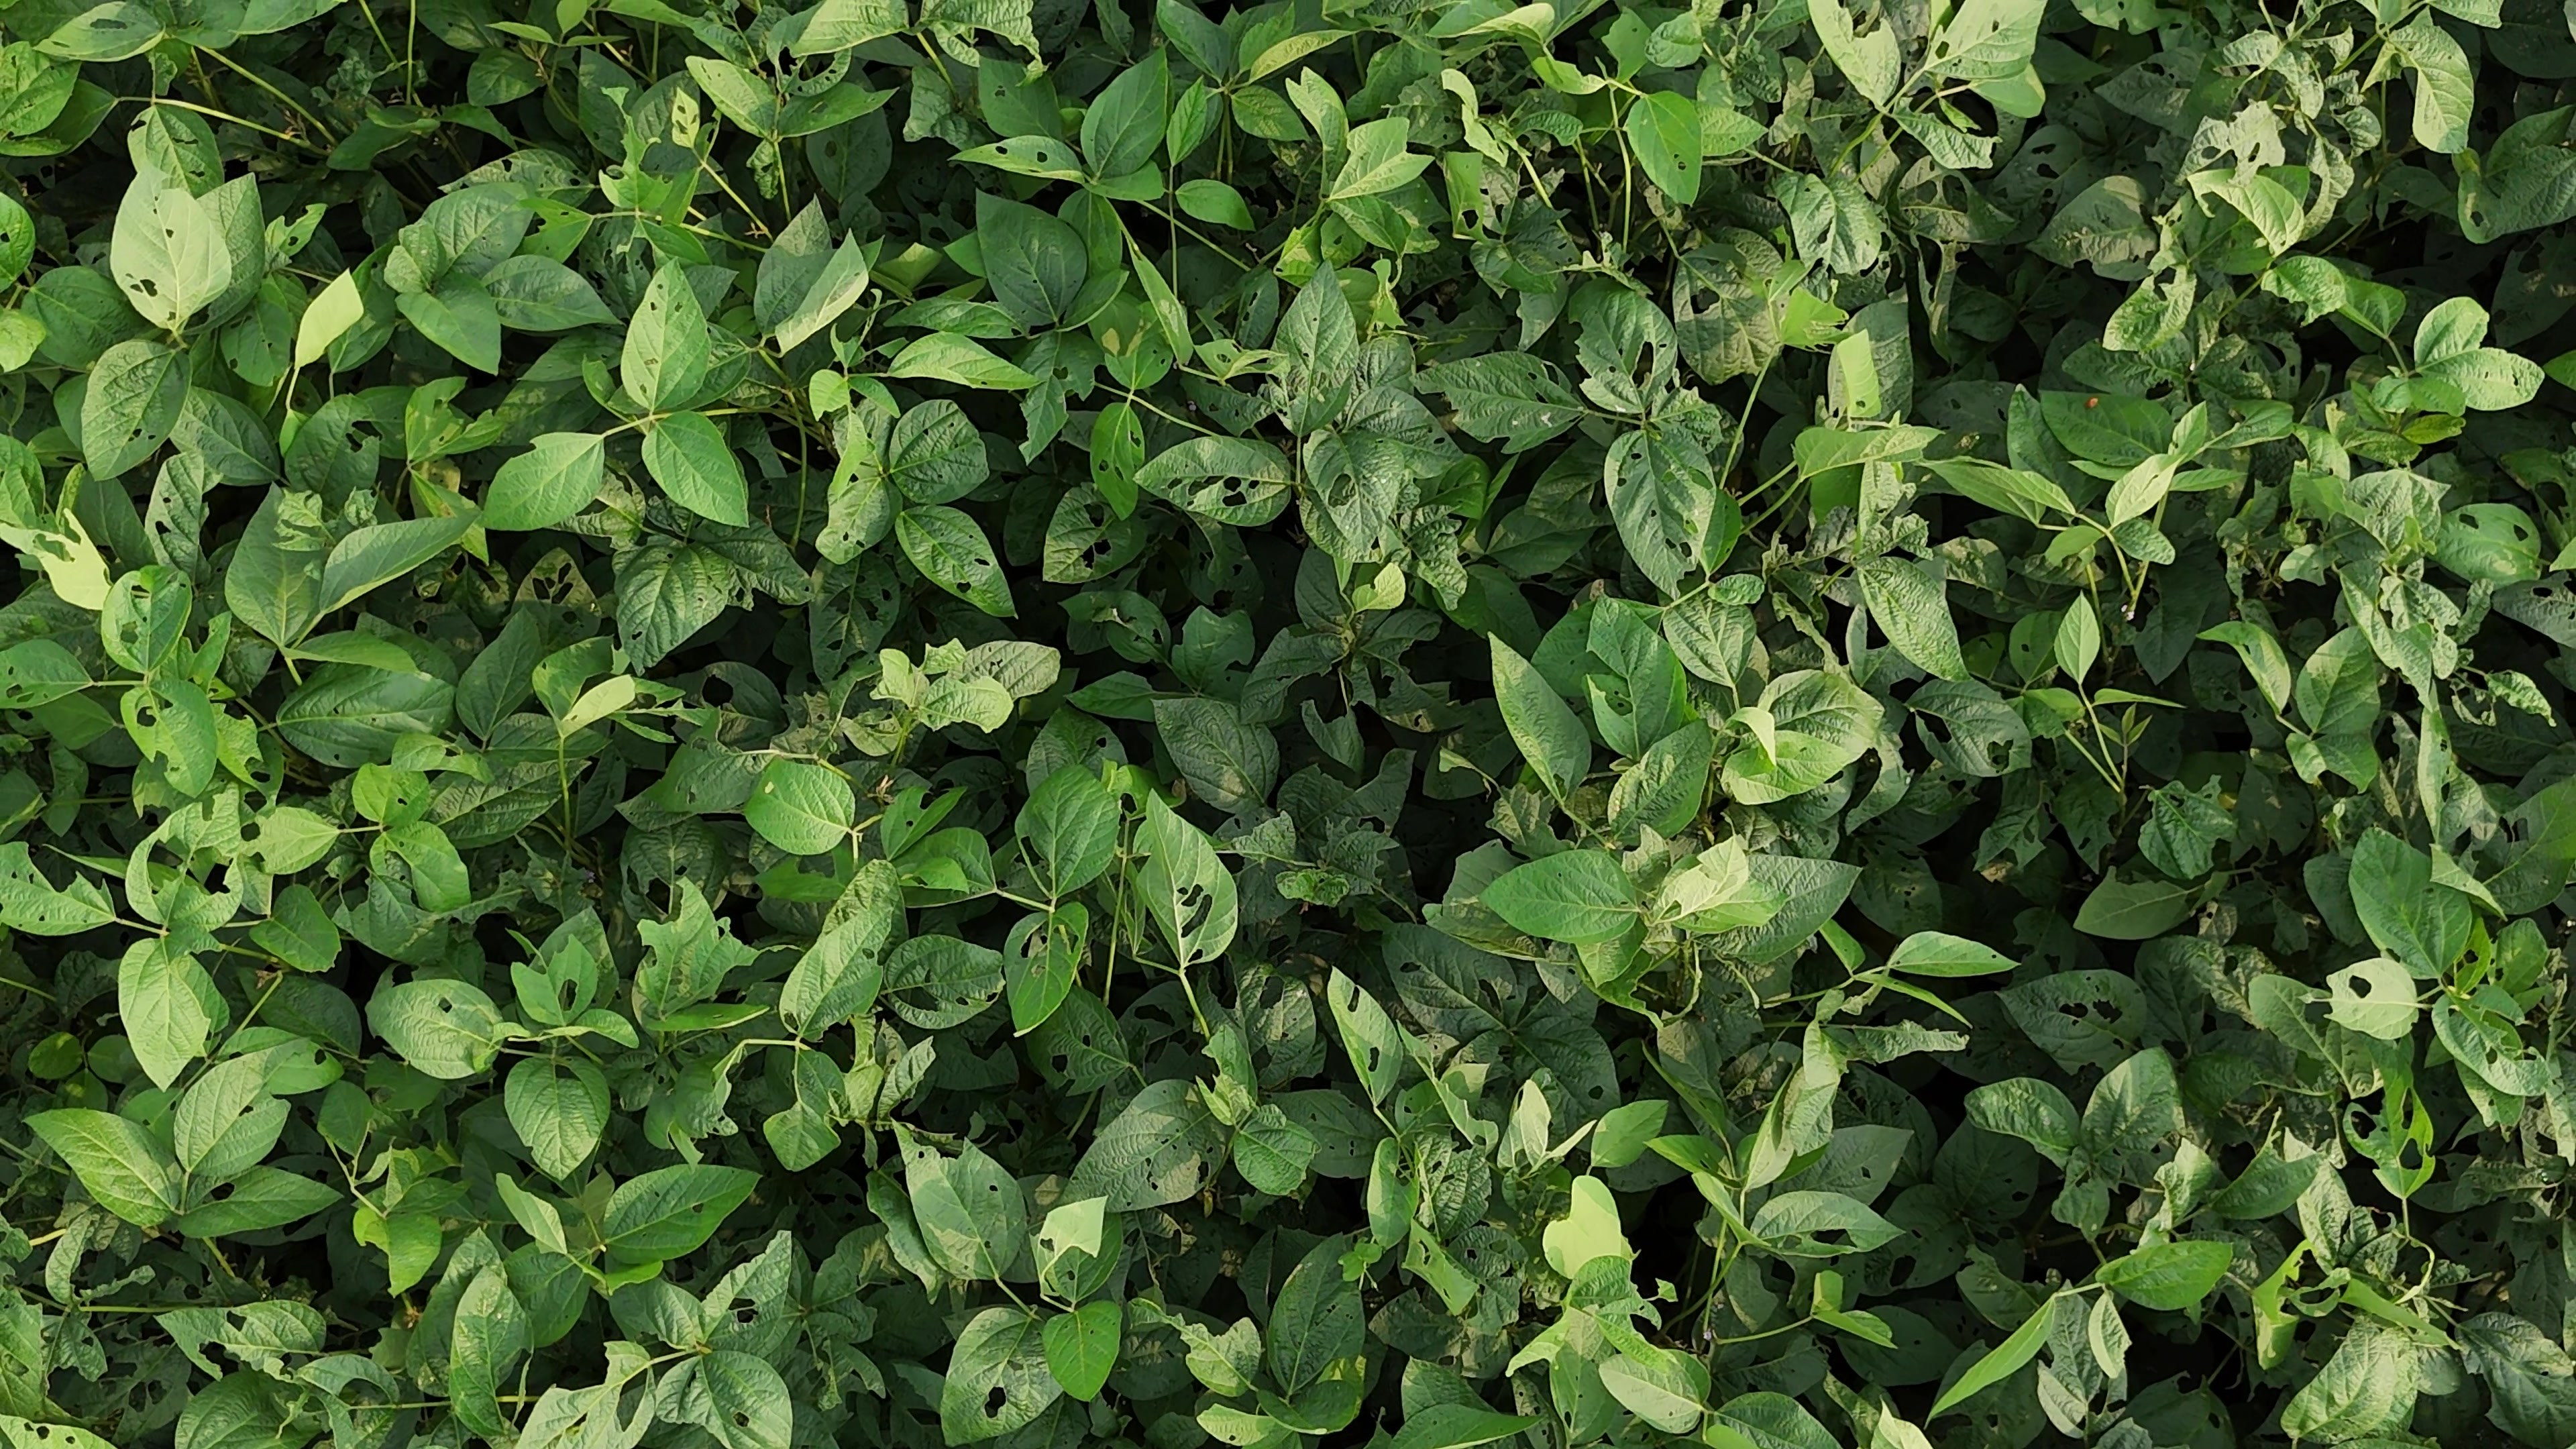
Label: Semilooper_Pest